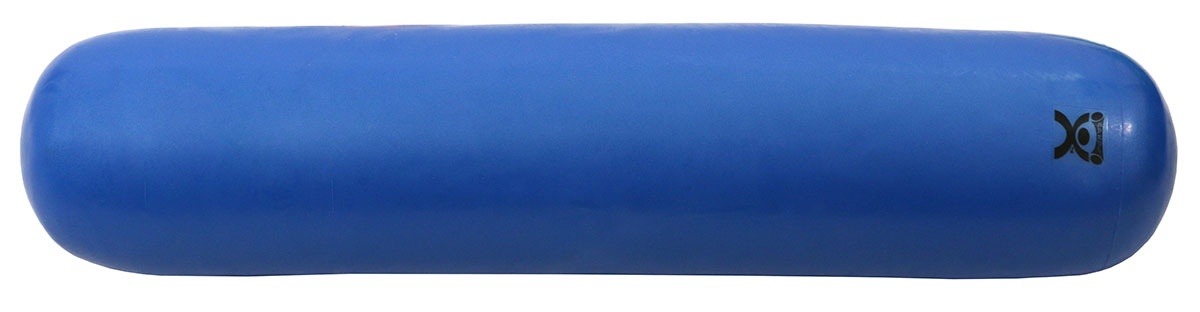
Inflatable roller - 30" x 7", blue
Our premium Rollers are available in various sizes and colors. Using a Foam Roller is a popular way to activate deep core muscles while improving strength, balance and coordination. Inflatable log rollers inflate like an inflatable ball. Fully inflate the roller to increase instability, and partially inflate for added stability. Inflatable rollers are available in 3 sizes.
Brand: Shopify demo
Category: Sporting Goods > Fitness & General Exercise Equipment > Foam Rollers